Central Philippine University

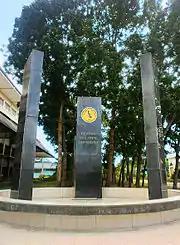
The Wall of Remembrance built before Central's centennial in 2005.

From its founding, Filipinos were gradually given larger responsibilities in its administration. In 1966 the first Filipino president, Dr. Rex D. Drilon, a CPU alumnus and a political scientist from the University of the Philippines Diliman, was elected. Dr. Drilon began initiatives for the Filipinization of the university, and made a trip to the United States for the purpose. The American Baptist Foreign Mission Society consented to transfer the multi-million university properties to the Filipinos in consonance with the Foreign Mission policy of "Americans receding and Filipinos advancing". Thus, in 1968 the entire university property – land, buildings, and equipment – was turned over by the American Baptist Foreign Mission Society to the Filipino corporation of CPU. Since 1973, all members of the board of trustees and administrative officials of the university have been Filipinos.